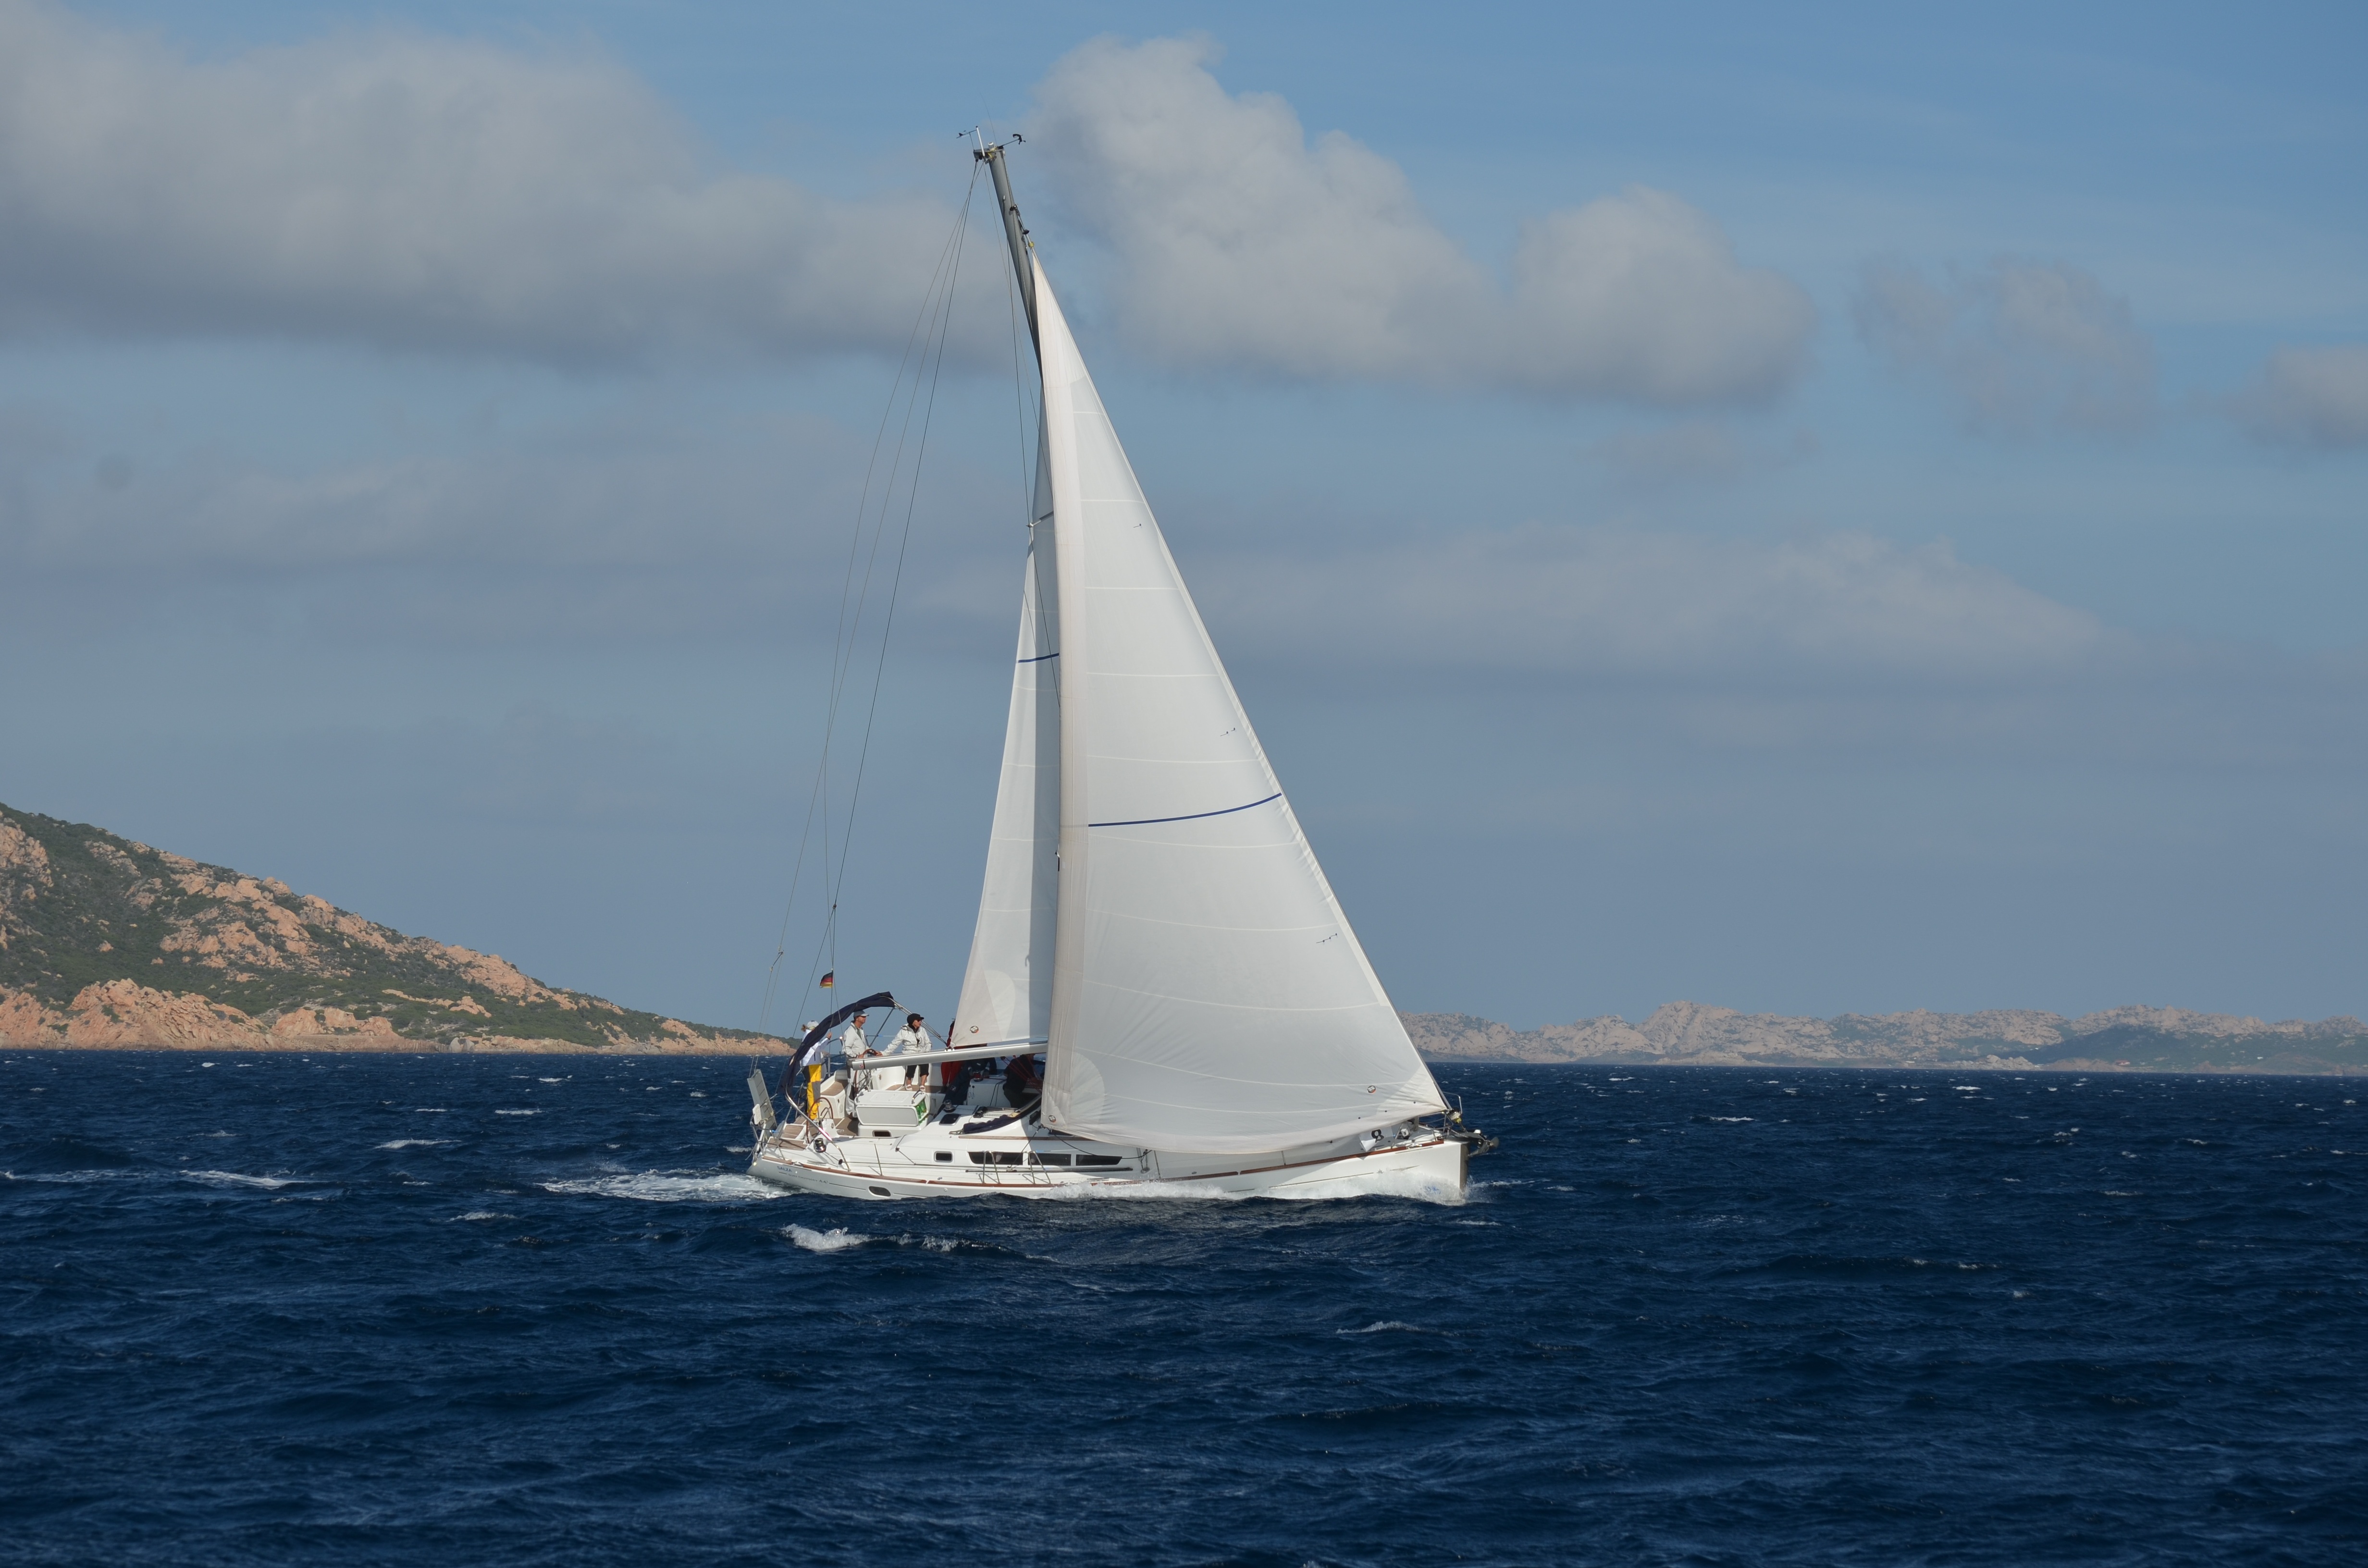
sea, water, ocean, boat, wind, ship, boot, vehicle, mast, sailing, yacht, blue, sailboat, sail, sailing vessel, watercraft, schooner, waters, sailing boat, sailing ship, yacht racing, windsports, dinghy sailing, keelboat, sailboat racing